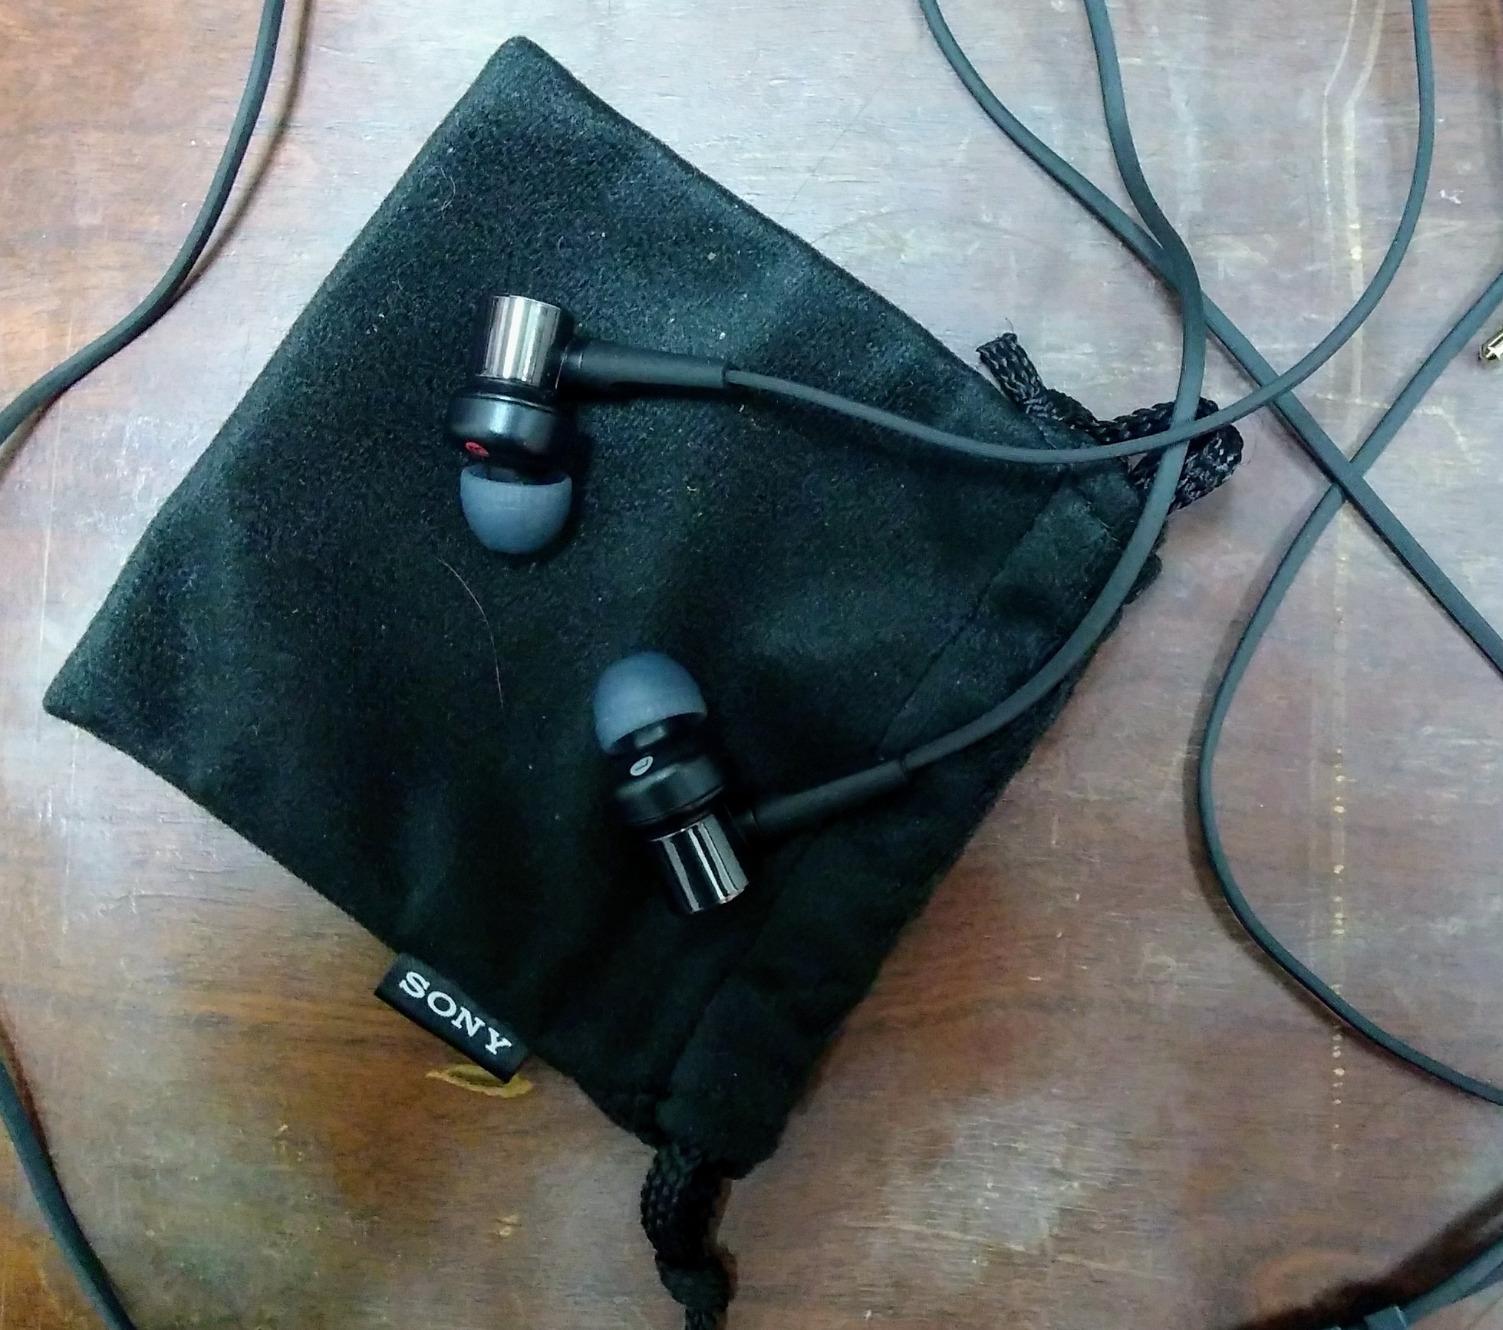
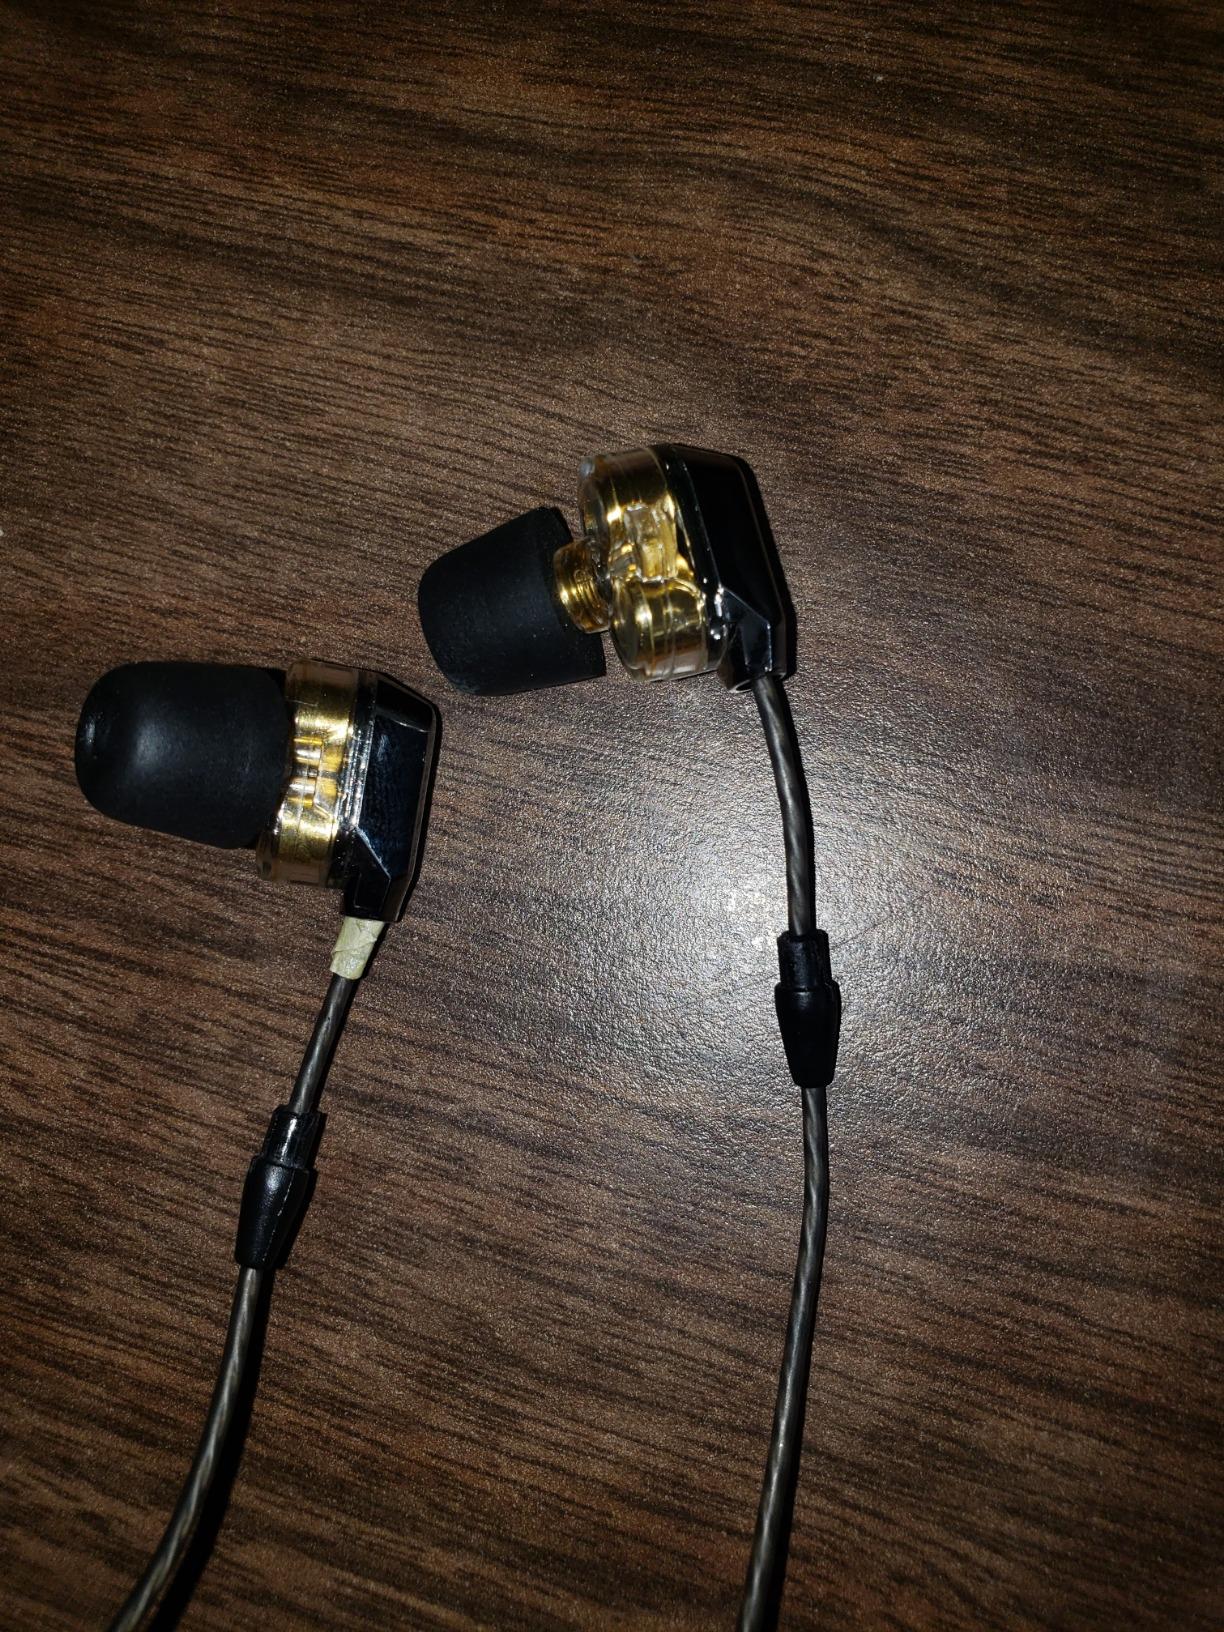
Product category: headphones
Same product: no